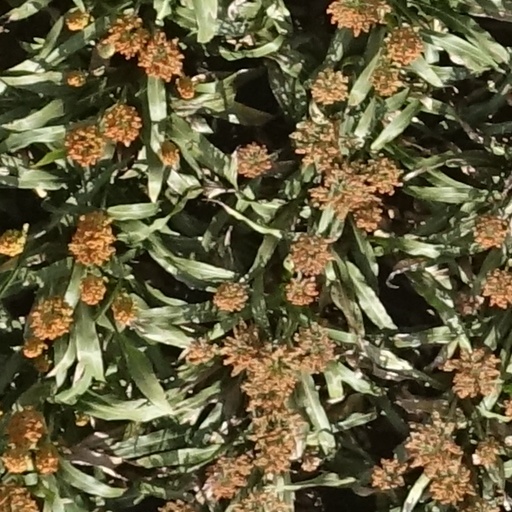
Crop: sorghum